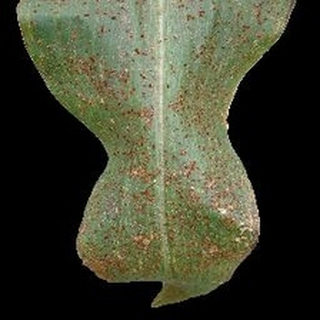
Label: corn_common_rust